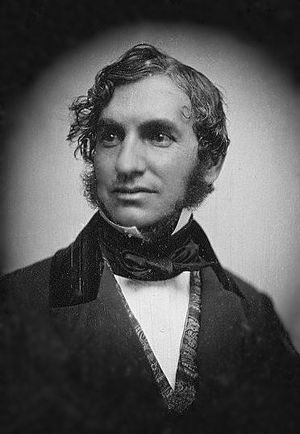
Henry Wadsworth Longfellow / Liv og virke
Longfellow omkring 1850.
Henry Wadsworth Longfellow var en amerikansk nationalromantisk digter, hvis værker inkluderer Paul Revere's Ride, Evangeline og Hiawathas sang. Han var også den første amerikaner, der oversatte Dante Alighieris Den guddommelige komedie, og var en af de fem medlemmer af gruppen Fireside Poets.